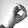
ASL letter: O